Ime Udoka

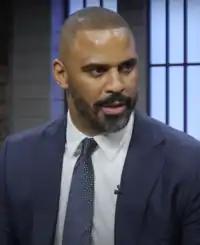
Udoka in 2021

On June 23, 2021, it was reported that the Boston Celtics had hired Udoka as their head coach, replacing Brad Stevens, who was promoted to President of Basketball Operations earlier that month. The hiring became official five days later. Stevens later stated that he hired Udoka as his own replacement as head coach since Udoka had "a great approachability." He became the franchise's sixth African-American head coach, as well as the first head coach of African origin in NBA history.